History of the Bahamas

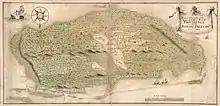
Map of New Providence in 1751. Settled in the mid-1600s, the island quickly became the centre of population and commerce in the Bahamas.

In 1666 other colonists from Bermuda settled on New Providence, which soon became the centre of population and commerce in the Bahamas, with almost 500 people living on the island by 1670. Unlike the Eleutherians, who were primarily farmers, the first settlers on New Providence made their living from the sea, salvaging (mainly Spanish) wrecks, making salt, and taking fish, turtles, conchs and ambergris. Farmers from Bermuda soon followed the seamen to New Providence, where they found good, plentiful land. Neither the Eleutherian colony nor the settlement on New Providence had any legal standing under English law. In 1670, the Proprietors of Carolina were issued a patent for the Bahamas, but the governors sent by the Proprietors had difficulty imposing their authority on the independent-minded residents of New Providence.